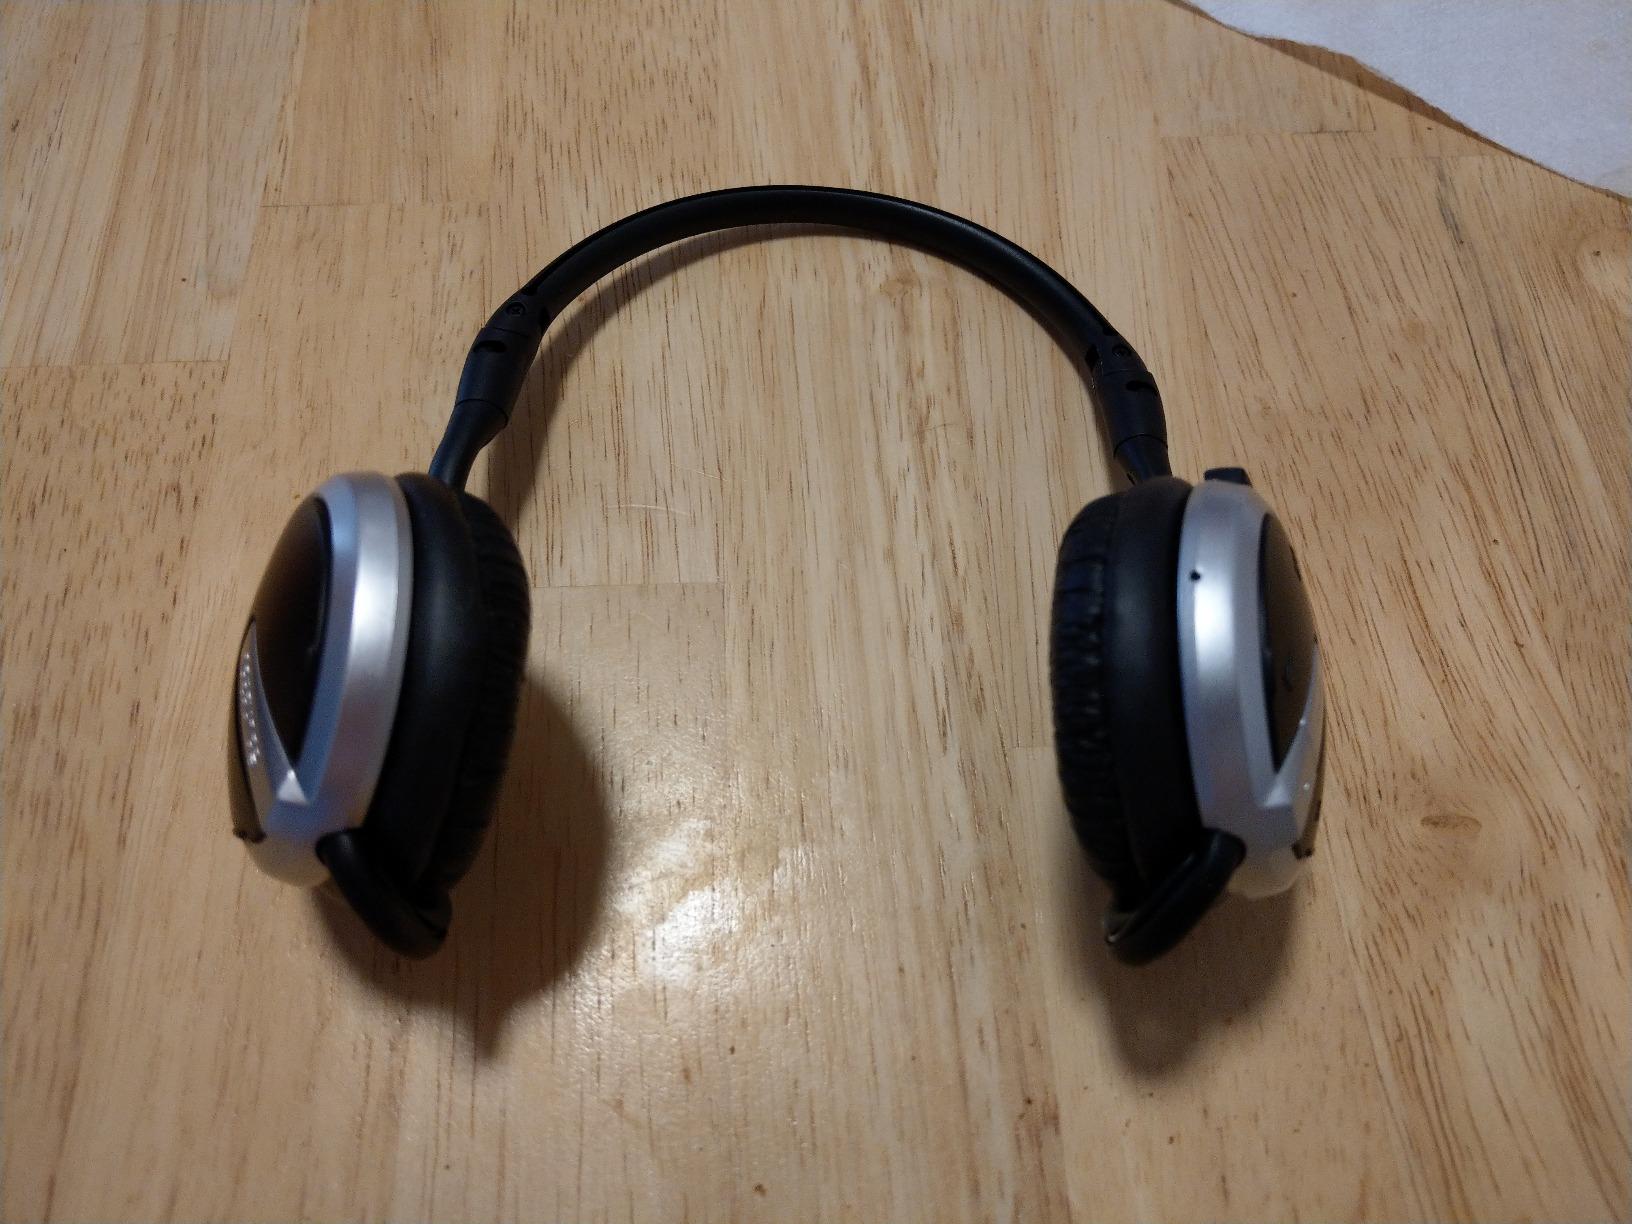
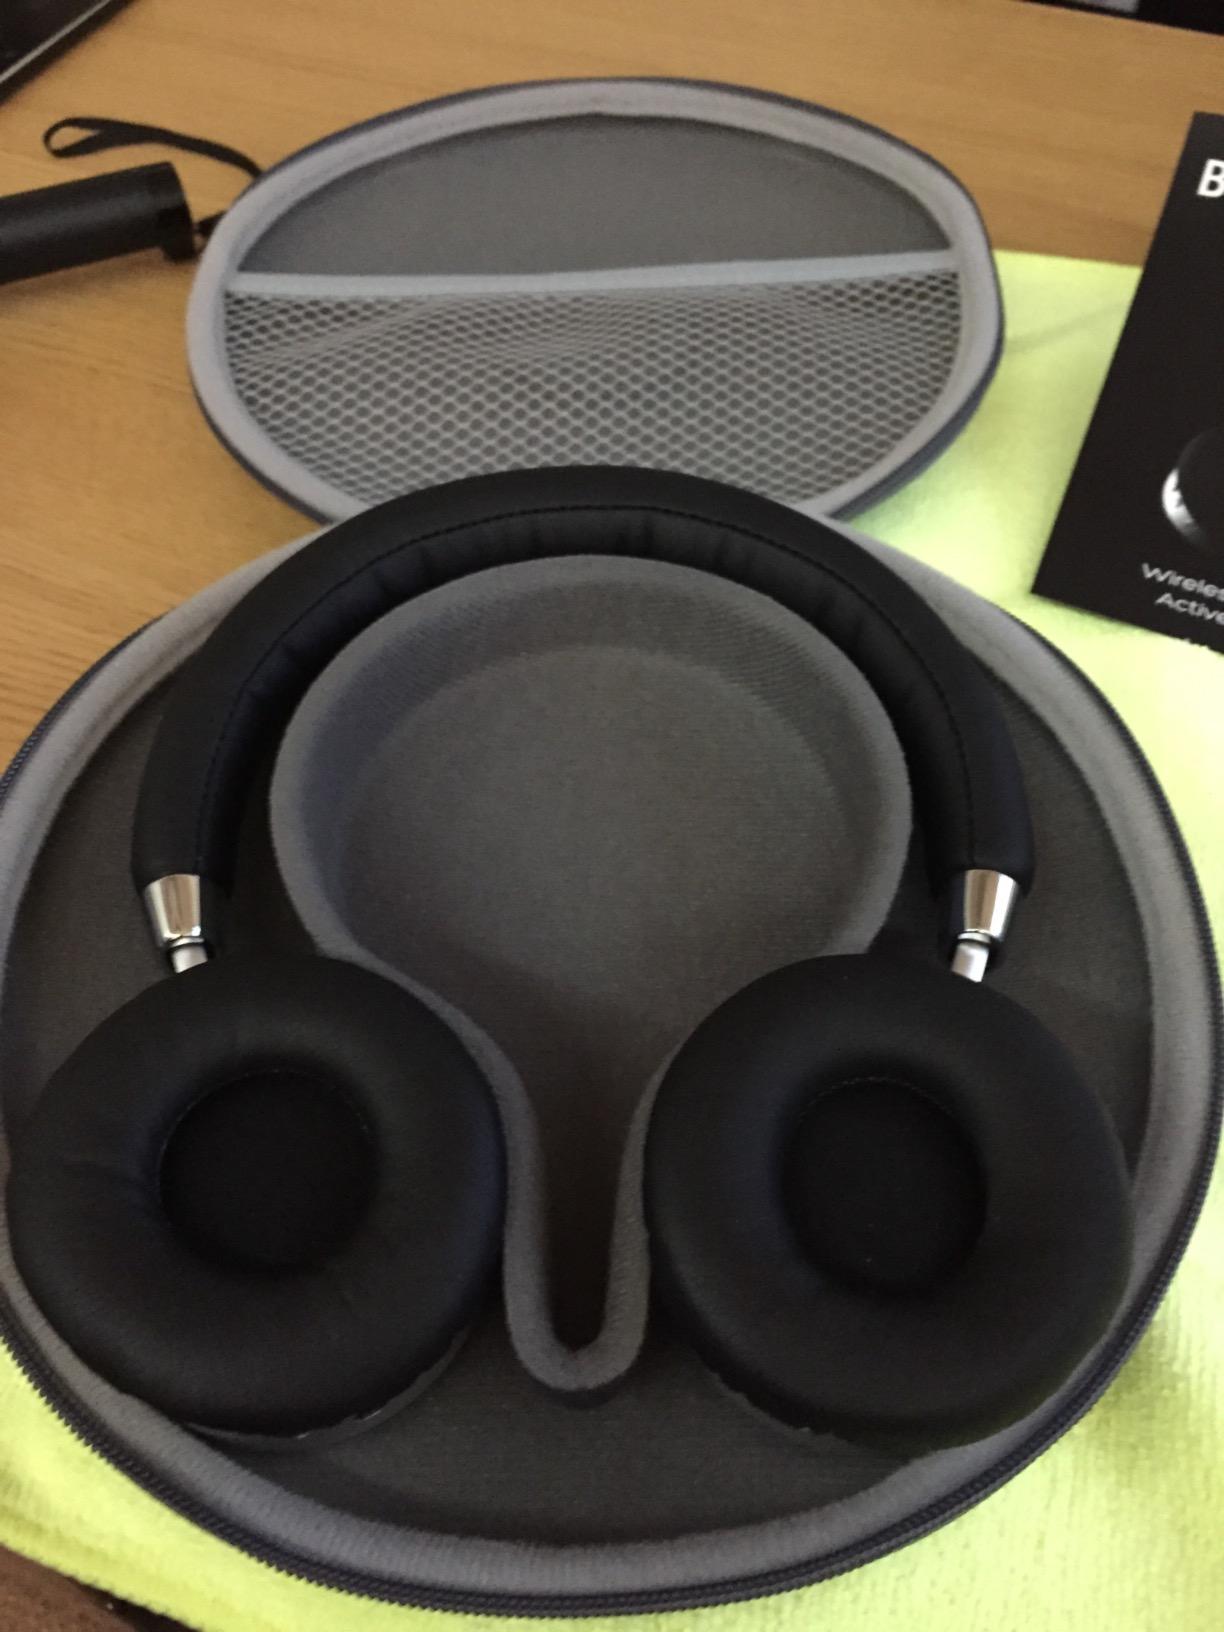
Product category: headphones
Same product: no